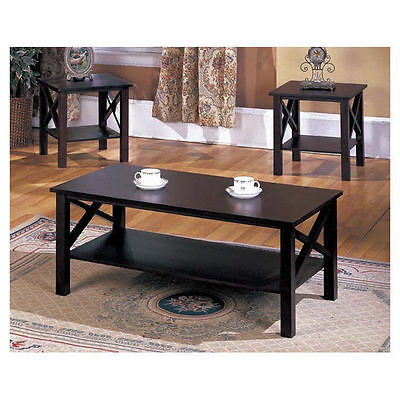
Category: table